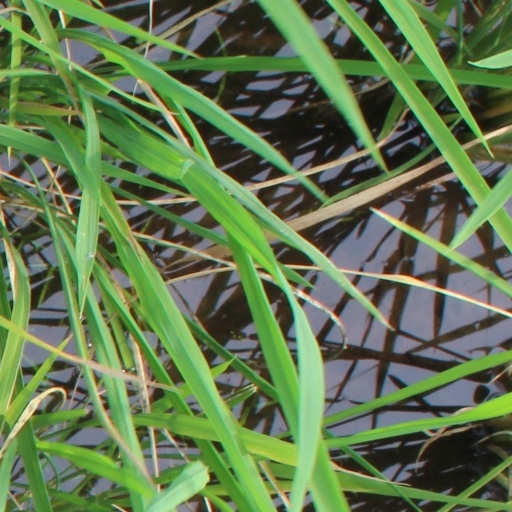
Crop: rice